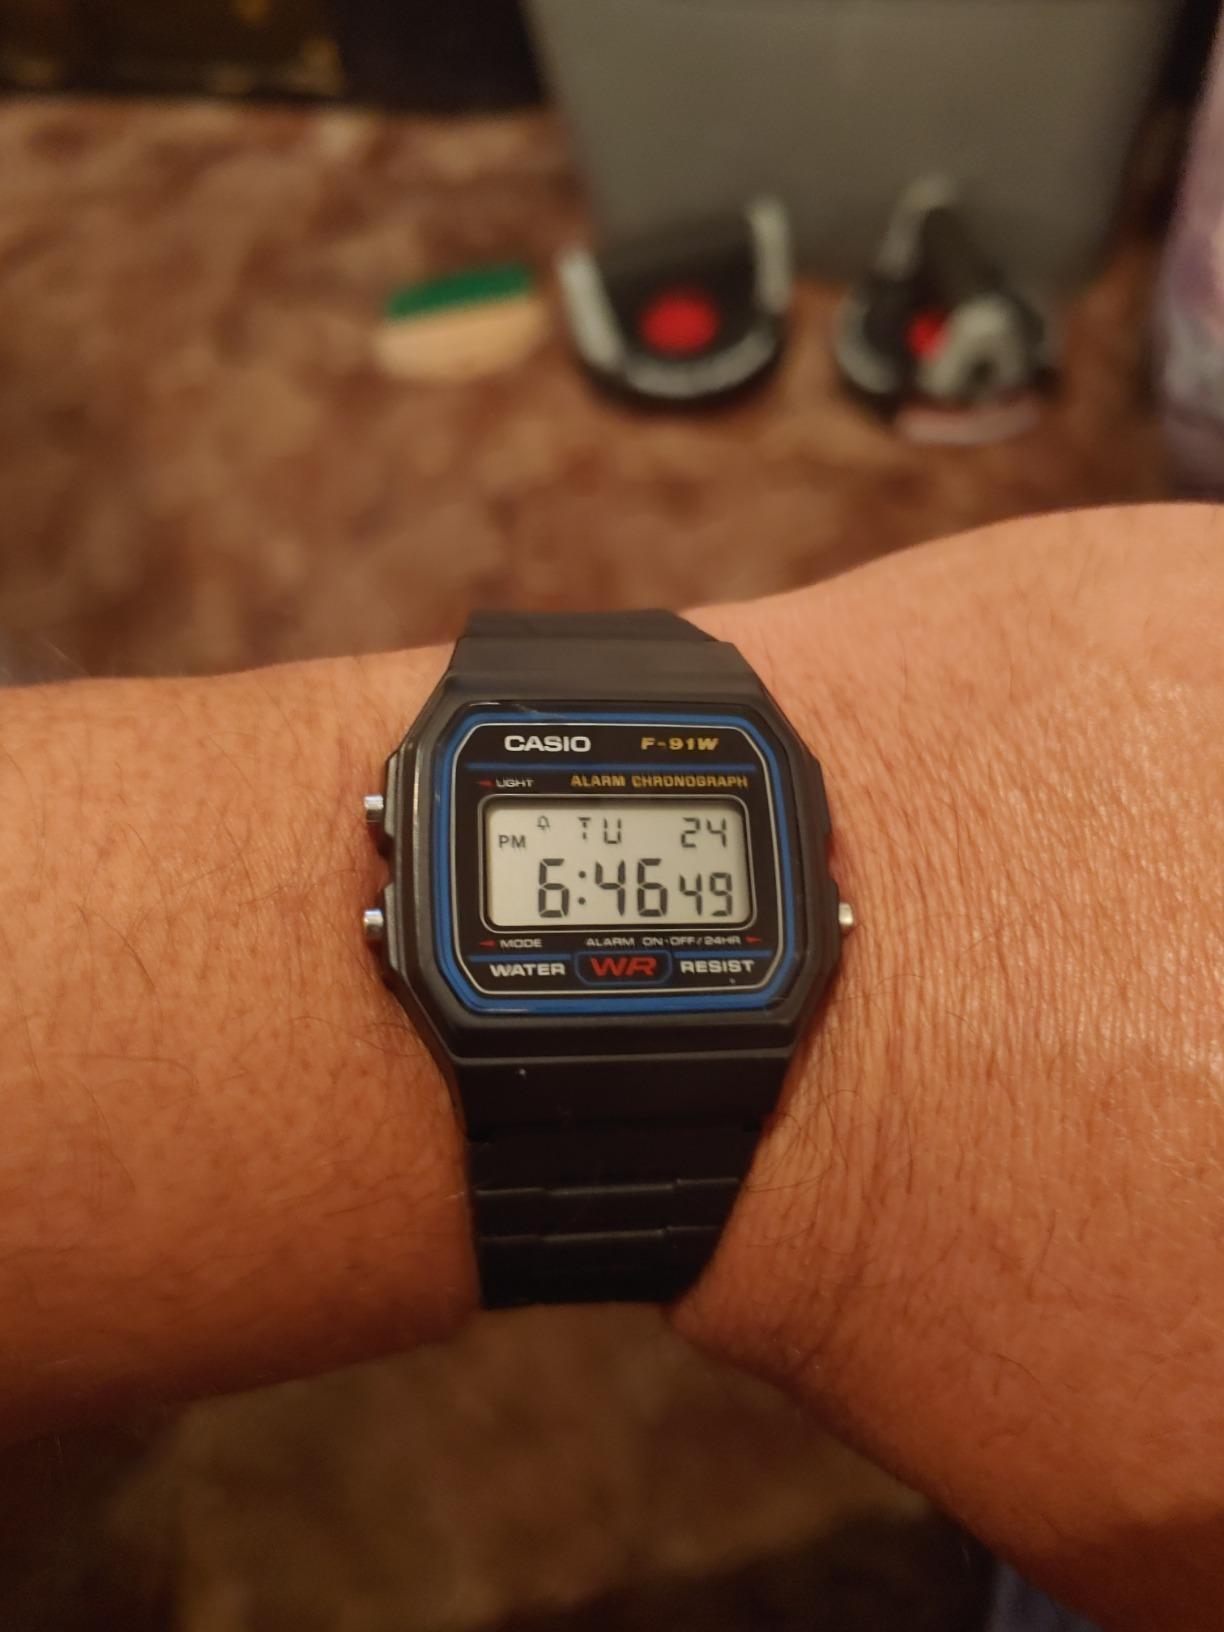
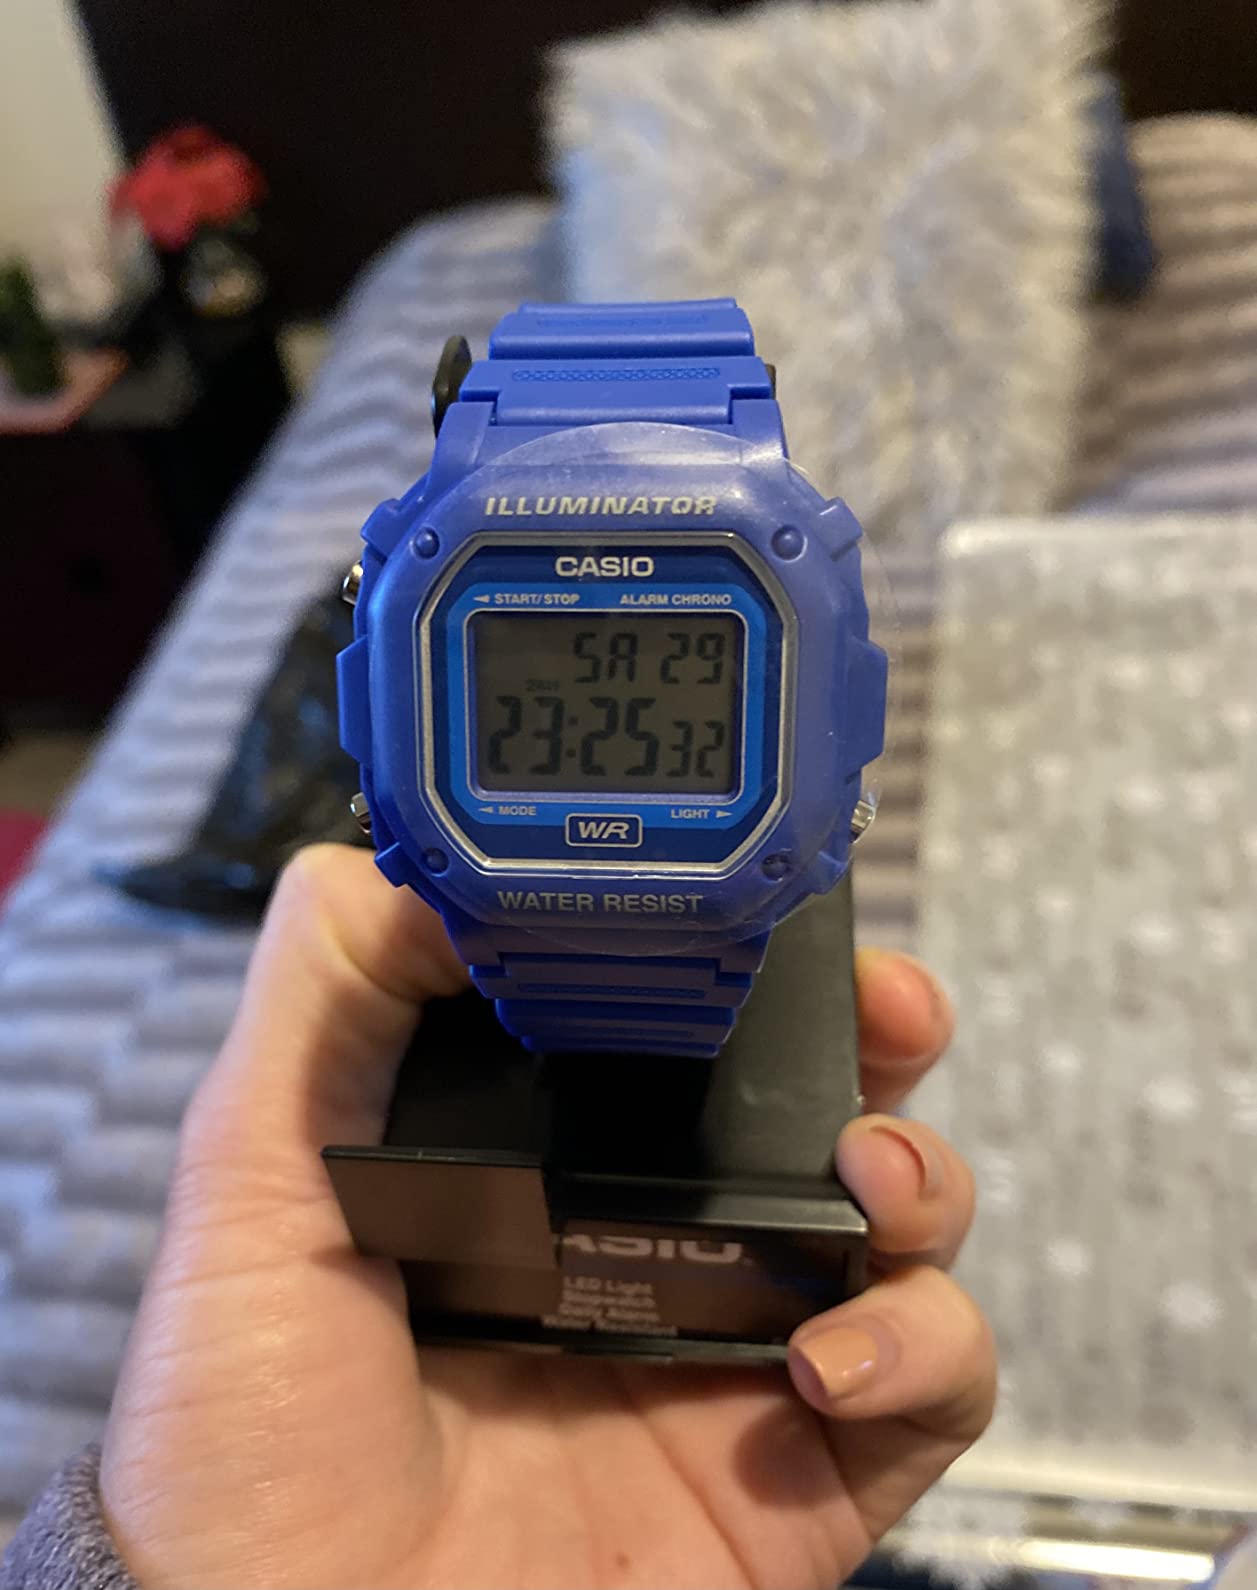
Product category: accessories_watch
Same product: no